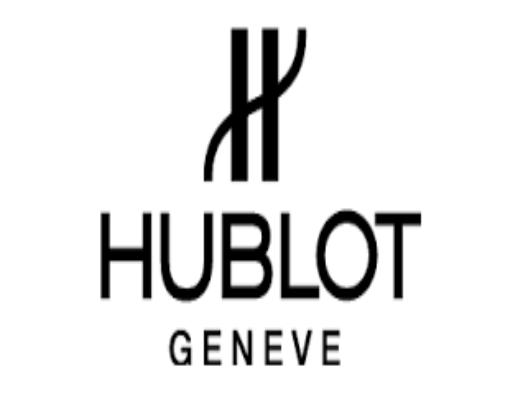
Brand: Hublot
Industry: Electronic